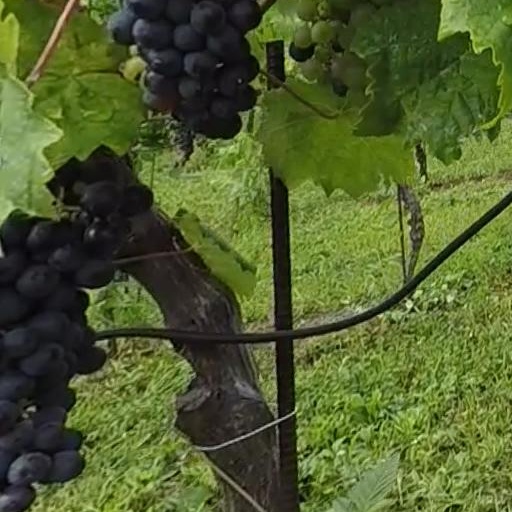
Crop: grape